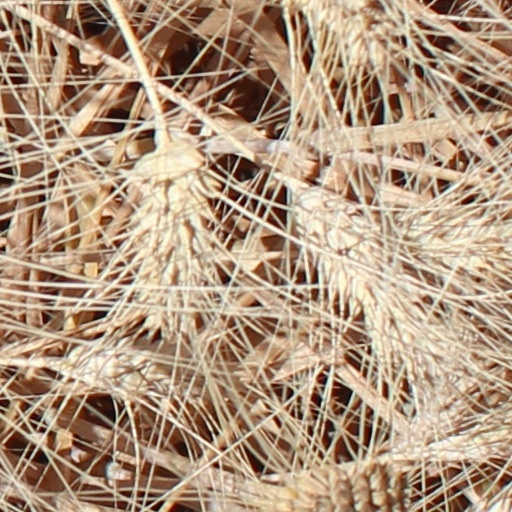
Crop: wheat